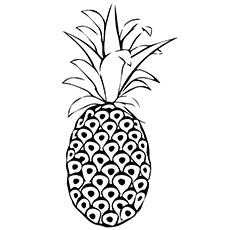
Label: Pineapple